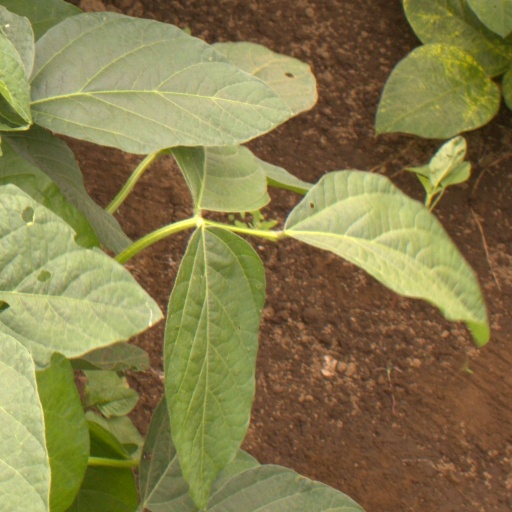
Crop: soybean